Donkey Kong Country: Tropical Freeze

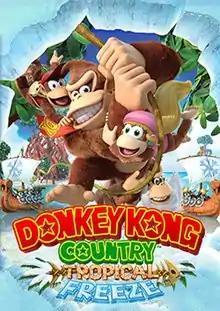
North American cover art

Donkey Kong Country: Tropical Freeze is a 2014 platform game developed by Retro Studios and published by Nintendo for the Wii U console. The fifth installment in the "Donkey Kong Country" series, "Tropical Freeze" is a direct sequel to the 2010 Wii game "Donkey Kong Country Returns" and was released in February 2014. An enhanced port for the Nintendo Switch was released in May 2018.